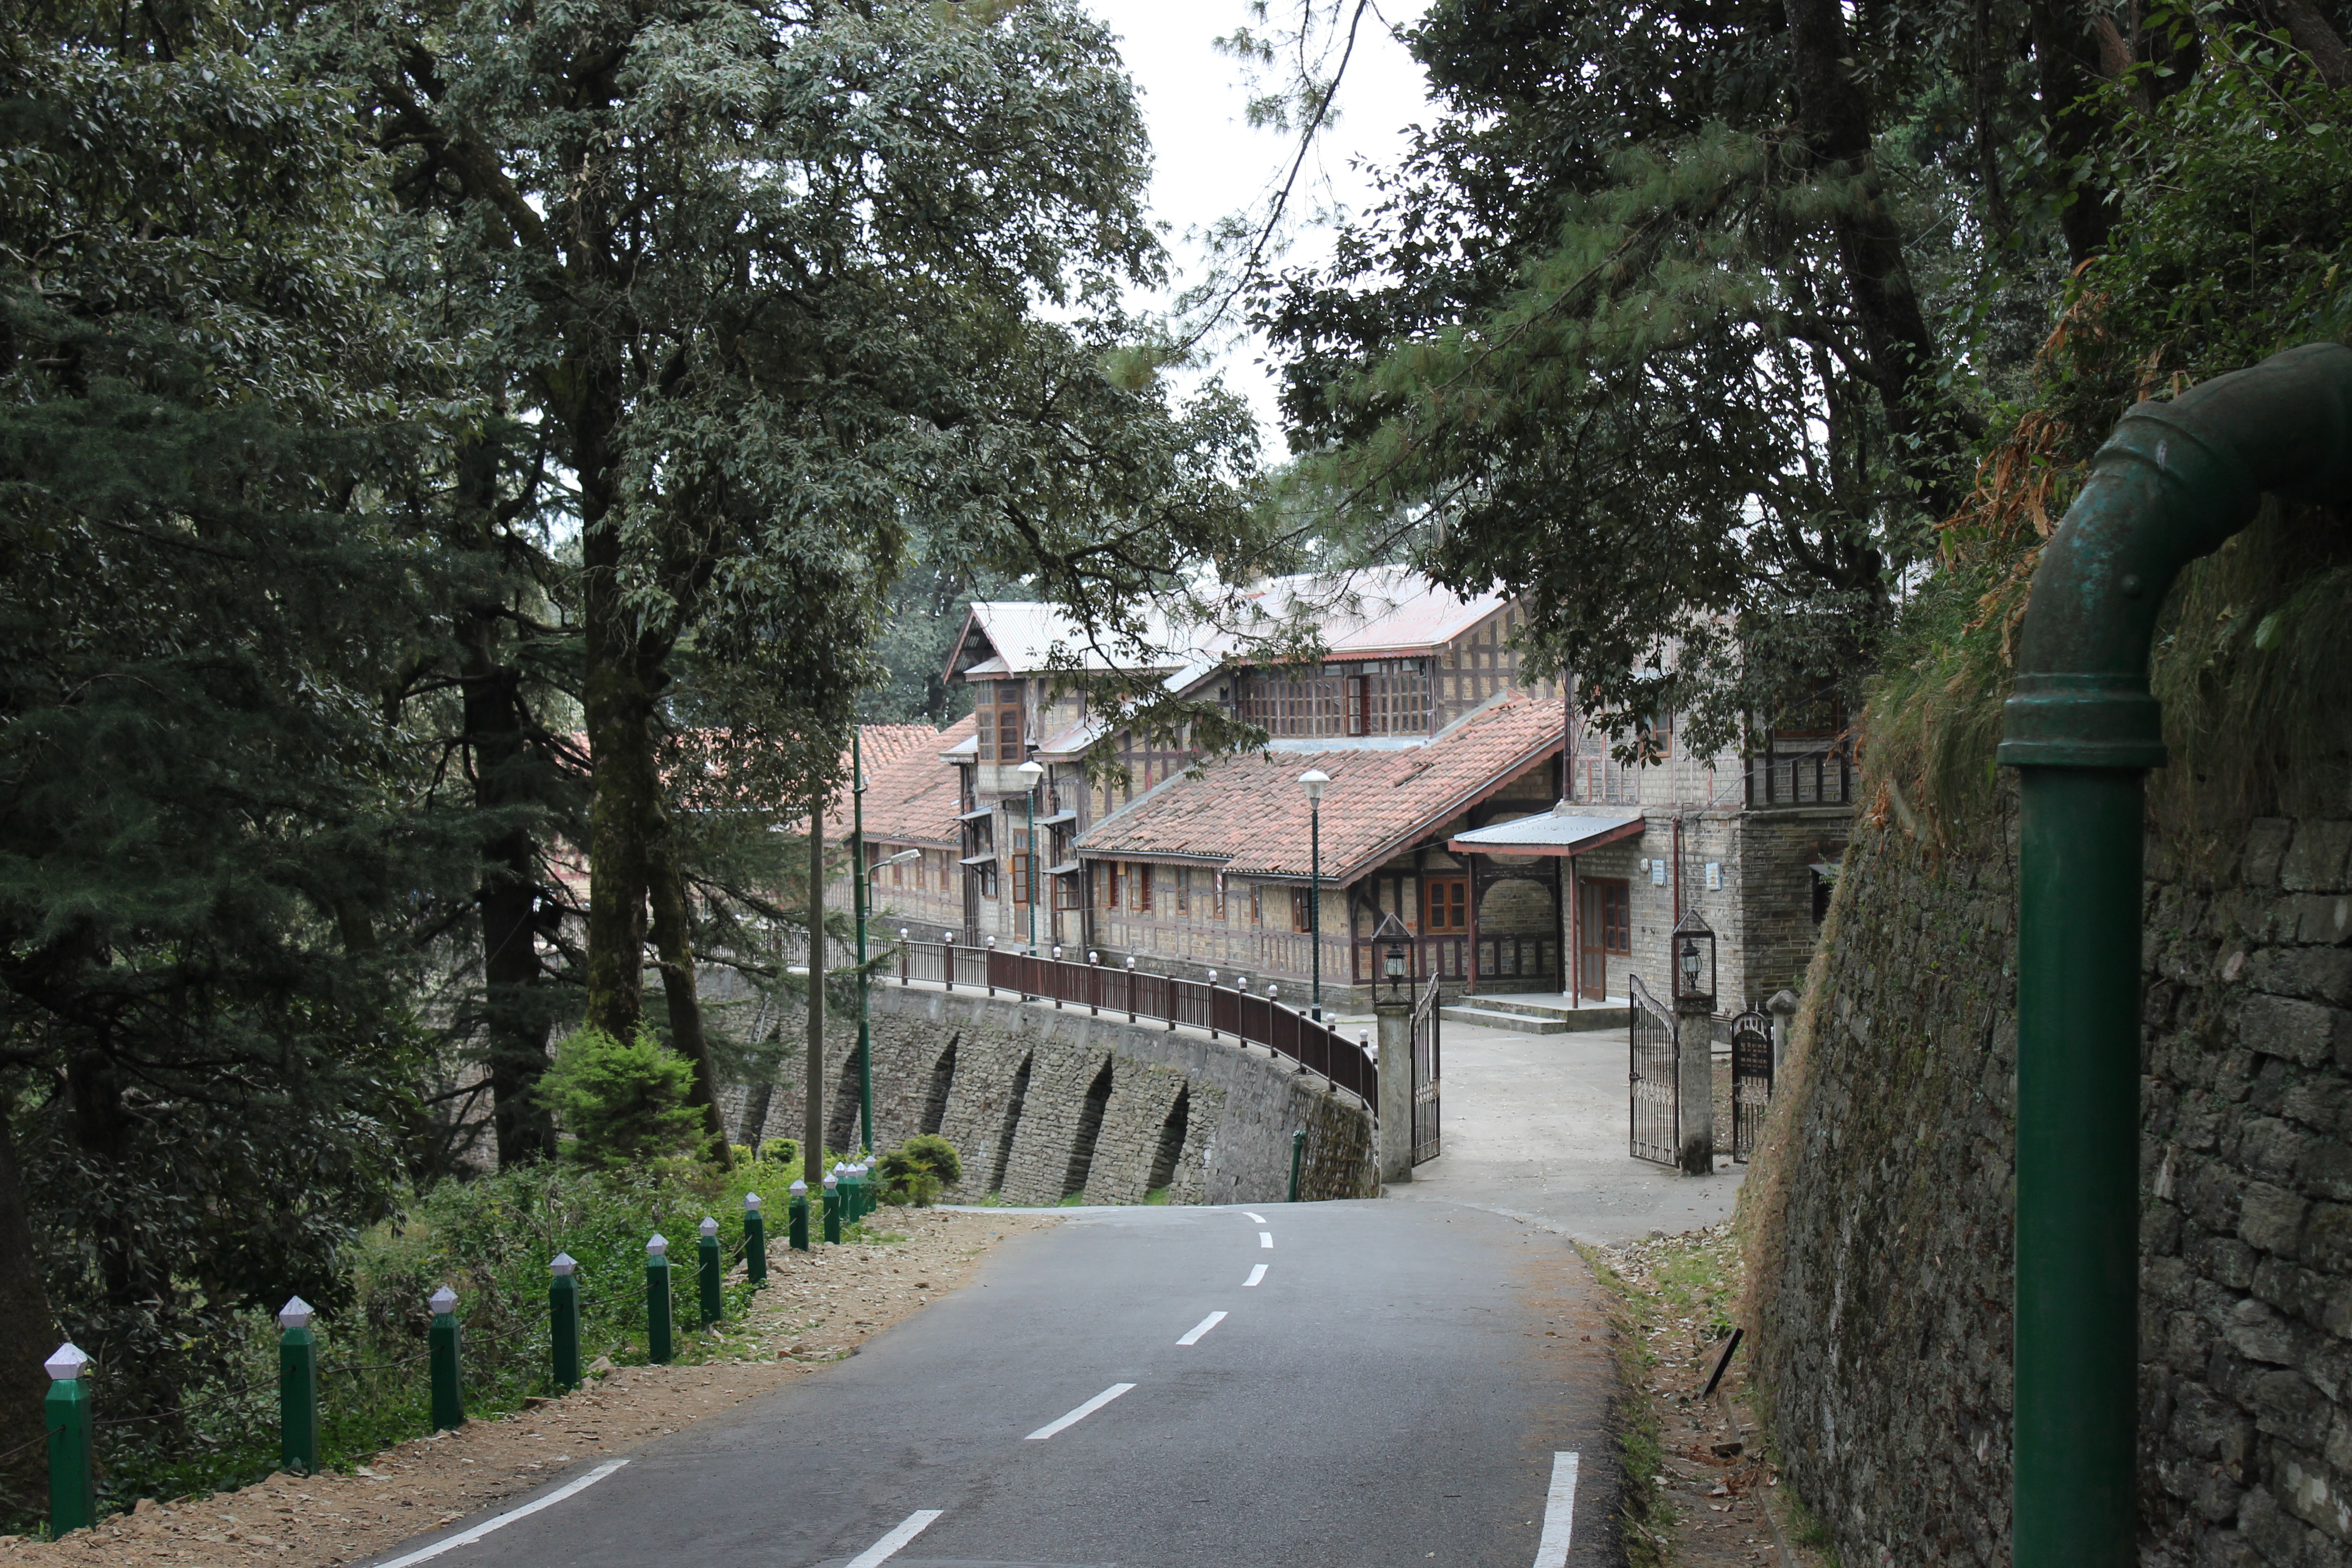
tree, road, street, india, neighbourhood, shimla, himachal, residential area